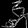
Label: Sandal